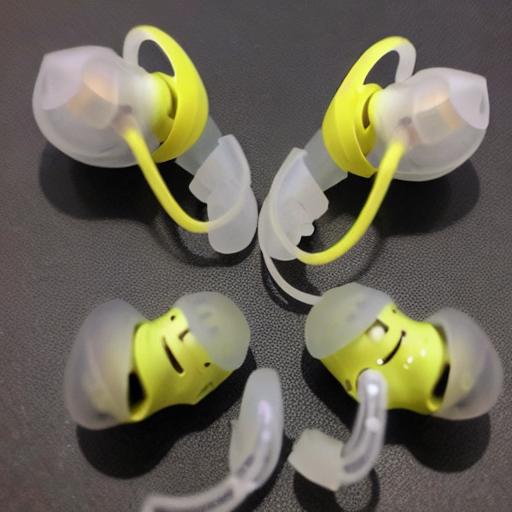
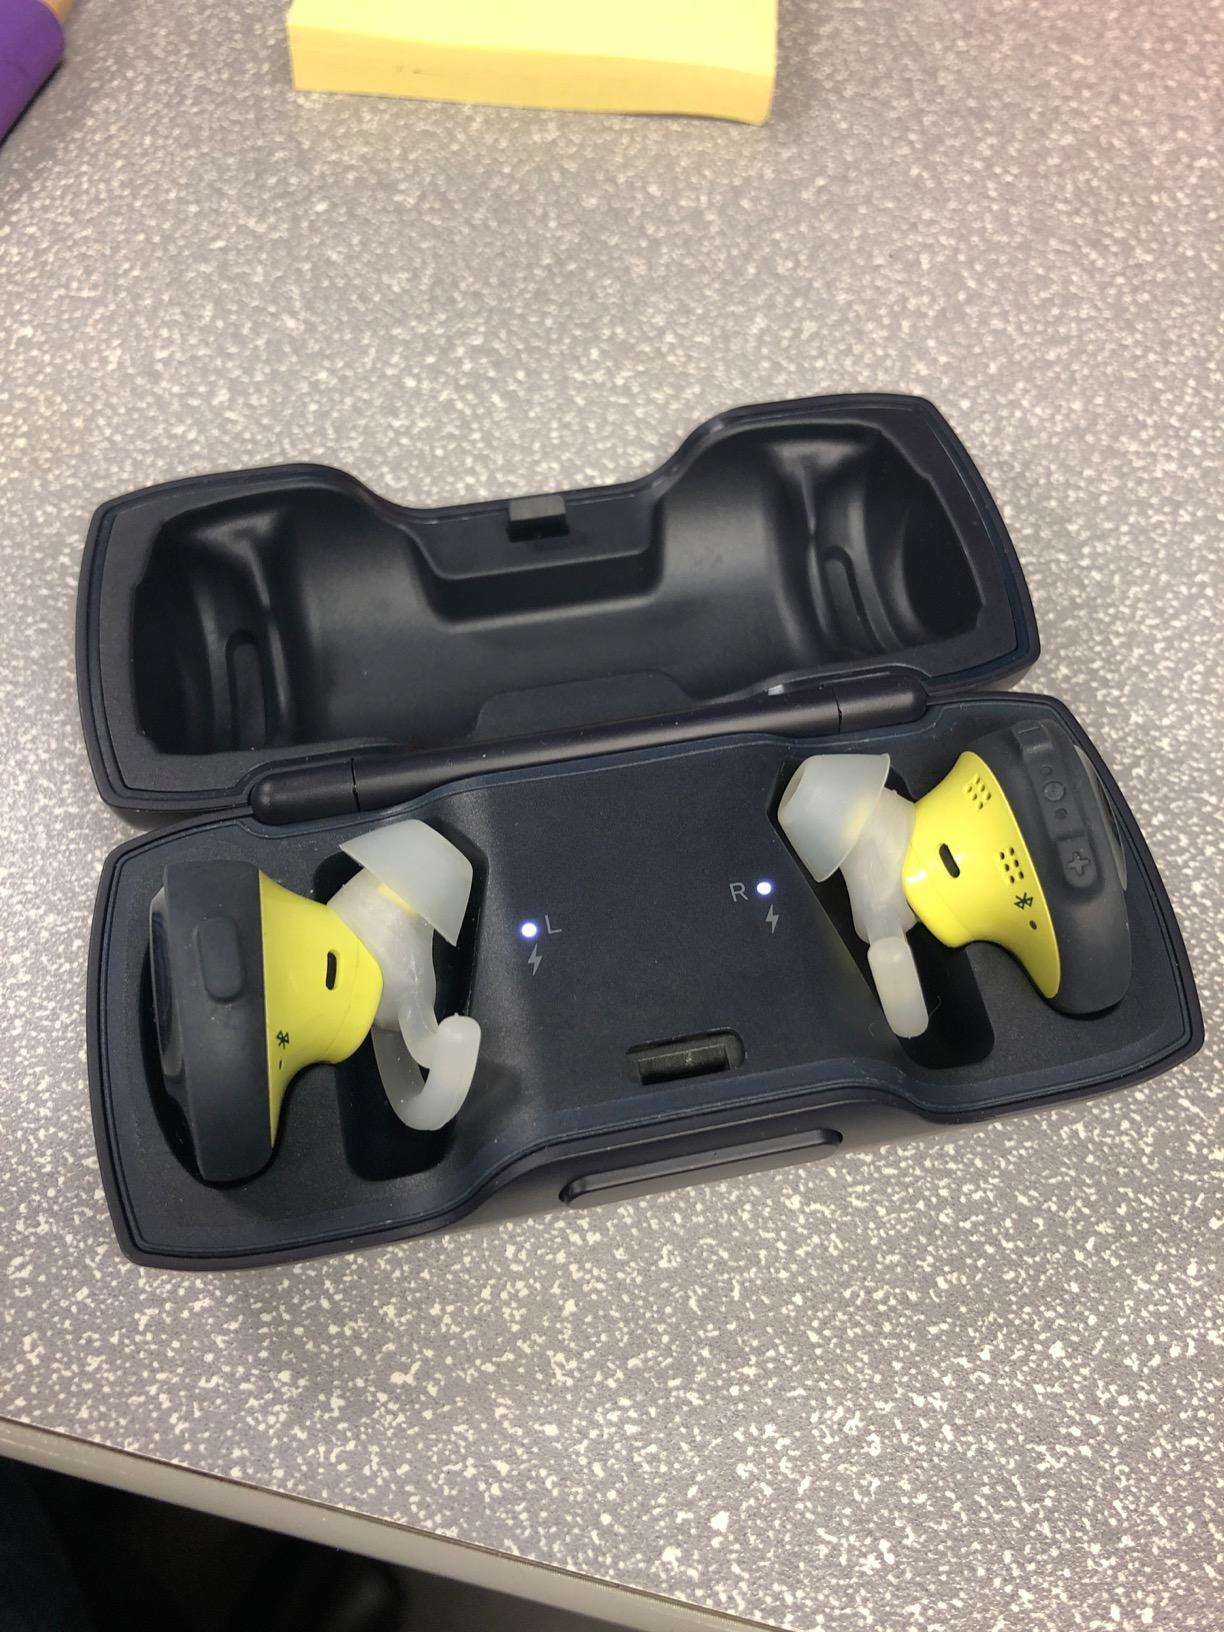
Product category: earbuds
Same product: no